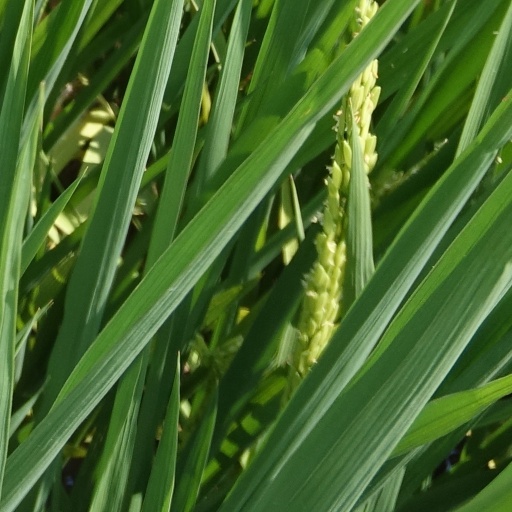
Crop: rice